John Allen Wakefield

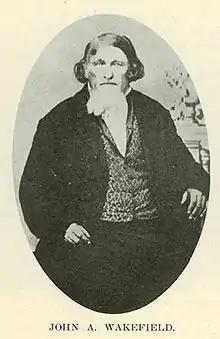
Purportedly Wakefield's only portrait, first published in 1903

John Allen Wakefield (February 11, 1797 – June 18, 1873) was an American historian, politician, soldier, physician, and lawyer.